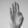
ASL letter: B